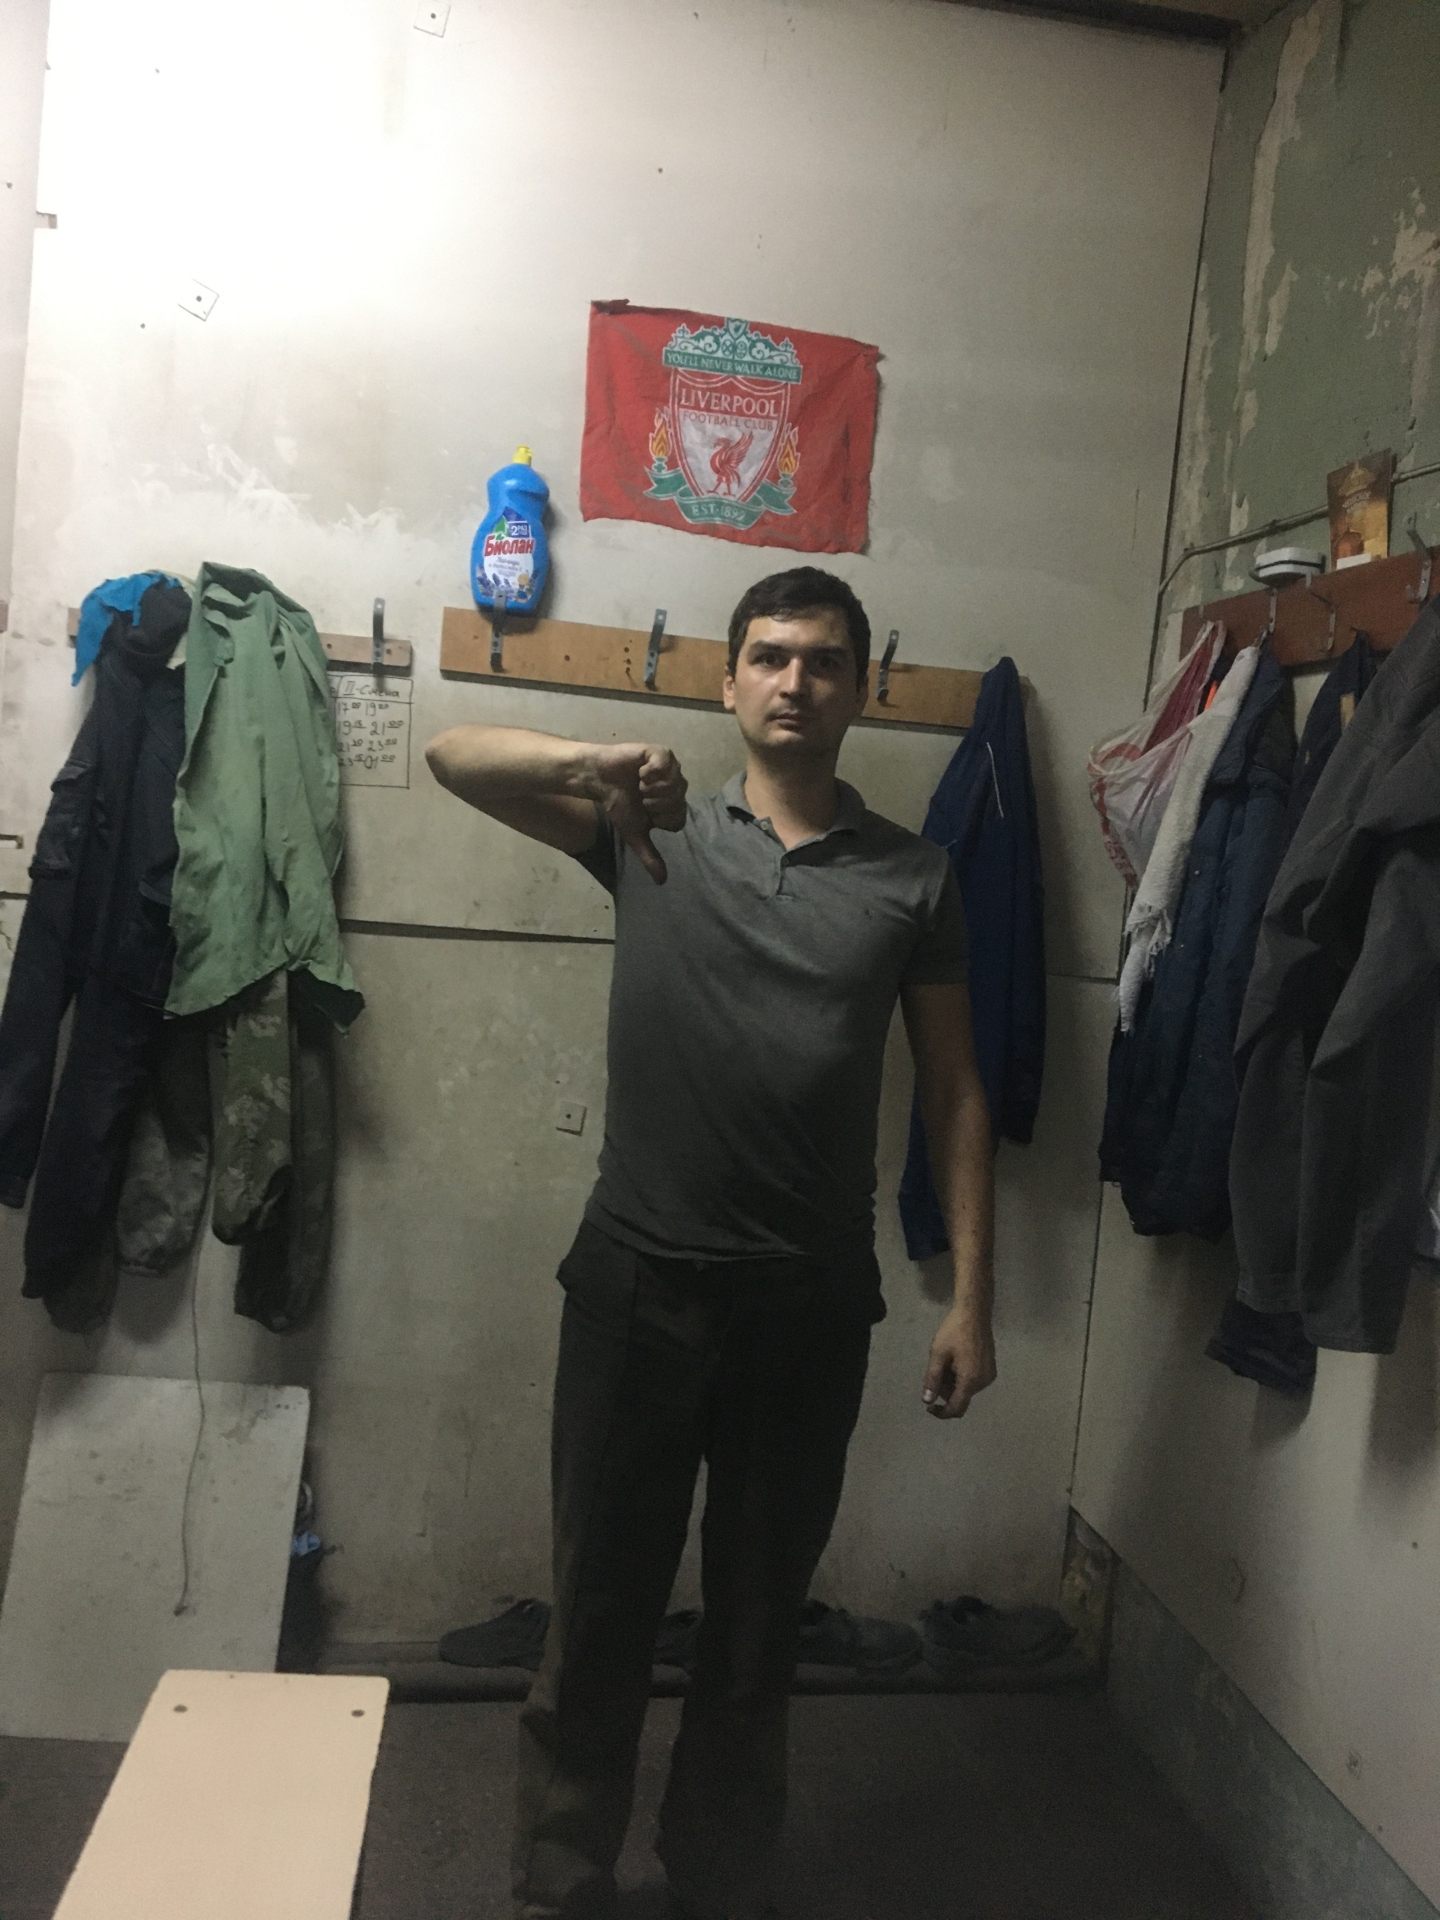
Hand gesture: dislike